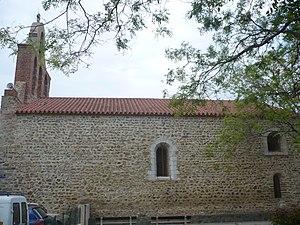
Église Saint-Martin de Fourques